Saint-Jean-du-Doigt Parish close

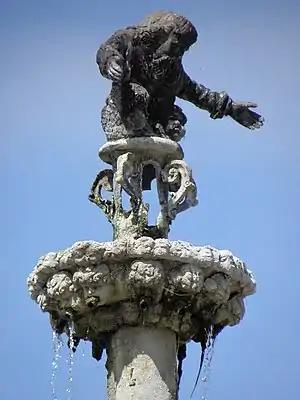
The Holy Father spreads out his arms to bless his son who is being baptized by John the Baptist. Water flows from a circle of angel's head running around the basin

Outside the church is a fine fountain carved from Kersanton stone and dating to 1691. The fountain was the work of the Morlaix mason Jacques Lespaignol and the architect Yves Lageat. A central pillar supports three tiers of circular basins which reduce in size as they reach the fountain's summit and from these basins water flows from the mouths of the heads of small angels arranged around the basin's rims. At the top the Holy Father blesses his son whom John the Baptist is baptizing. These statues are made from lead.